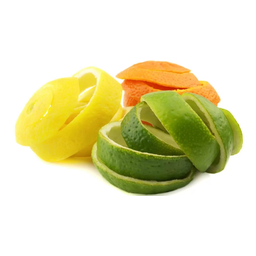
Label: generalcompost